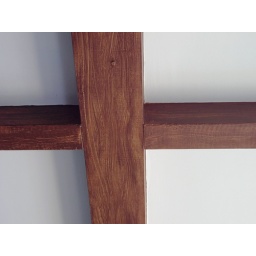
Faux-bois, grained to match the front door and co-ordinate with the client's furniture. Finished over the 1960's white enamel paint